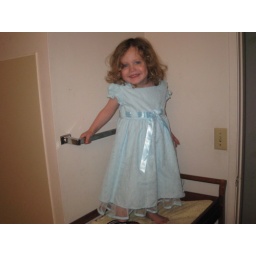
Willow in here cute dress